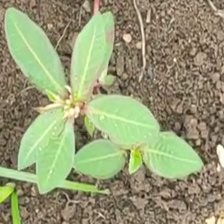
Weed species: Moti_dudhi(Euphorbia_geneculata_L)